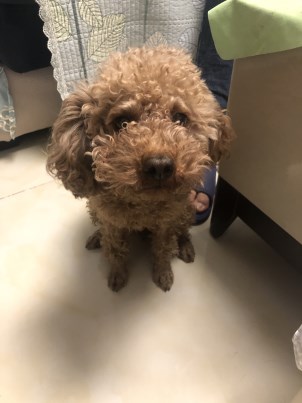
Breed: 7449-n000128-teddy